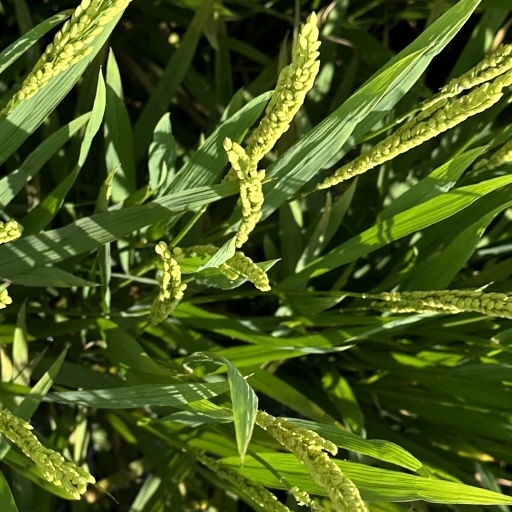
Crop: rice